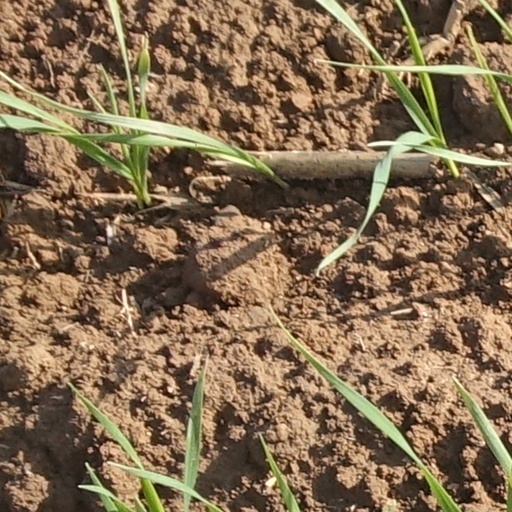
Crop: wheat